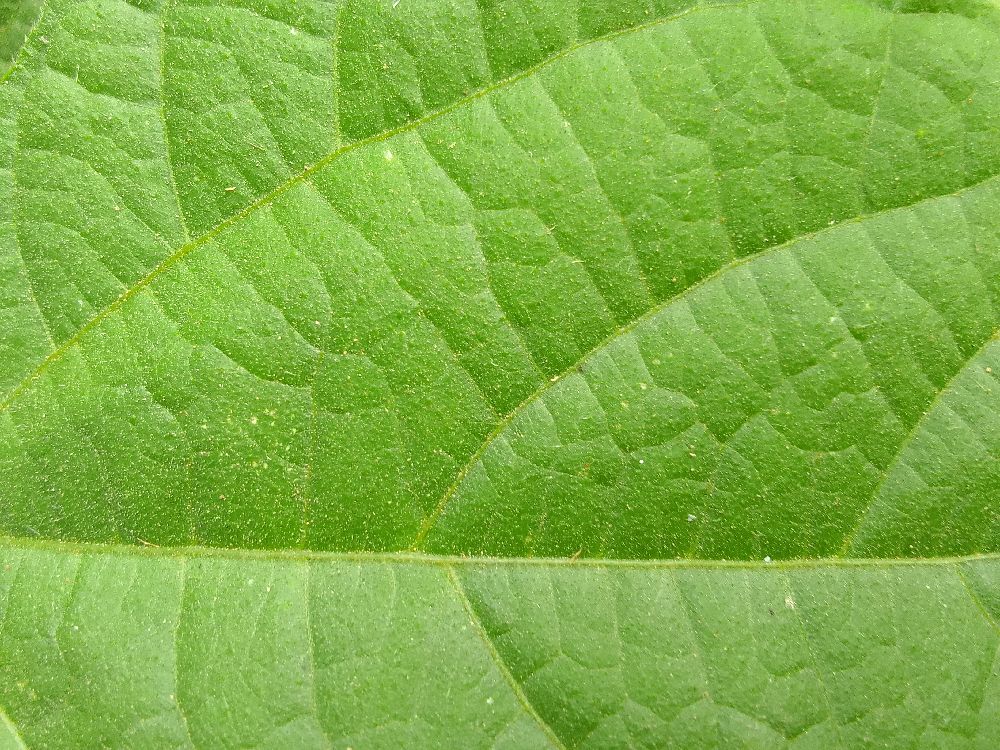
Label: healthy